Makoto (wrestler)

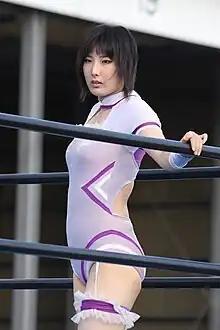
Makoto in July 2010

Makoto's 2009 was highlighted by a feud with her former partner Etsuko Mita, which built to Mita's retirement match on November 1, 2009, where she defeated Makoto. The feud with Mita also led to the evolution of Makoto's character, turning her from a weak and scared comedic character to a more serious competitor. In 2010, Makoto began making appearances for other promotions such as Kaientai Dojo, Osaka Pro Wrestling, Pro Wrestling Zero1 and Smash. On December 26 at "Ribbon Mania 2010", Makoto faced Tajiri in a losing effort. In January 2011, Makoto became the leader of a stable named "Heisei YTR" (Young Traditional Revolution), which also included Chii Tomiya, Hikari Minami, Kurumi, Riho and Tsukushi. The group mainly feuded with the "Ichinisanshidan" stable, which included Hikaru Shida, Miyako Matsumoto, Mochi Miyagi, Tsukasa Fujimoto and Mika Iida, who was originally a member of Heisei YTR, but switched sides early on in the rivalry. On February 6, Makoto and Riho made it to the finals of the Ike! Ike! Ima, Ike! Ribbon Tag Tournament, before being defeated by Hikaru Shida and Tsukasa Fujimoto in a match that was also contested for the International Ribbon Tag Team Championship. On March 21, Makoto had another high-profile match against a male wrestler, when she was defeated by Taka Michinoku at "Ice Ribbon March 2011". During the first half of 2011, Makoto also made several appearances for Union Pro Wrestling, where she portrayed a tougher villainous character, working under the ring name Makoto-hime ("Princess Makoto") and managing Cao Zhang and Choun Shiryu during their Big China Unified Nakahara Tag Team Championship reign.